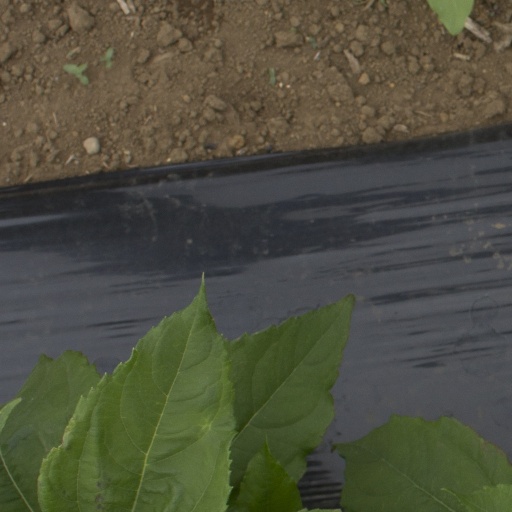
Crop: Jerusalem artichoke